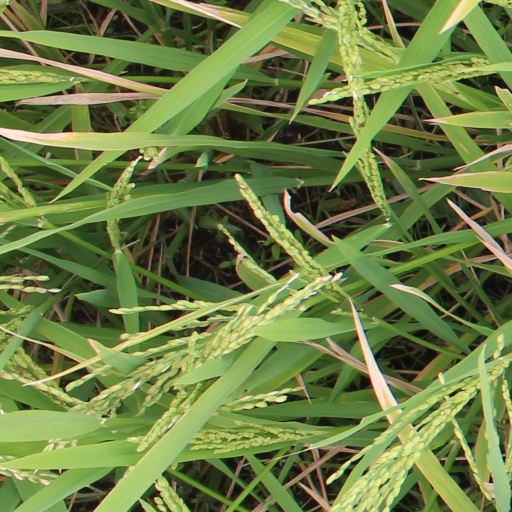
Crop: rice